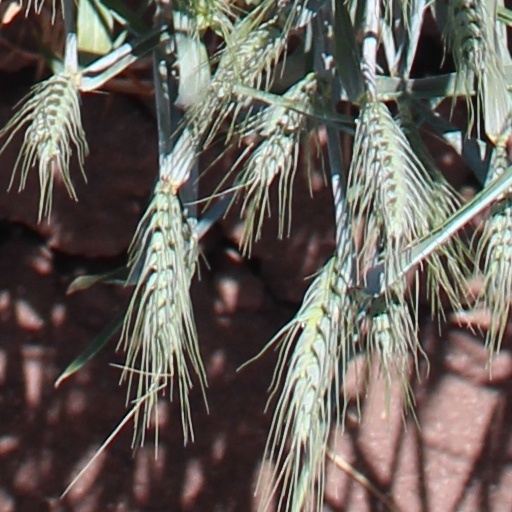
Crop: wheat